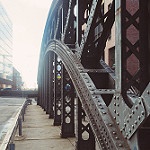
Scene: Outdoor